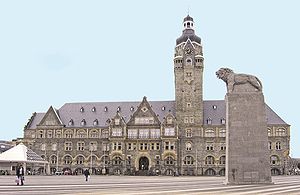
Remscheid
Rådhuset i Remscheid
Remscheid er en by i Tyskland i delstaten Nordrhein-Westfalen, med omkring 110.600 indbyggere. Den ligger i den nordlige del af Bergisches Land, syd for Ruhrområdet.